Procuring (prostitution)

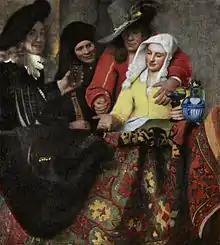
"The Procuress" by Jan Vermeer

Procuring, pimping, or pandering is the facilitation or provision of a prostitute or other sex worker in the arrangement of a sex act with a customer. A procurer, often called a pimp (if male) or a madam (if female, though the term "pimp" is often used for female procurers as well) or a brothel keeper, is an agent for prostitutes who collects part of their earnings. The procurer may receive this money in return for advertising services, physical protection, or for providing and possibly monopolizing a location where the prostitute may solicit clients. Like prostitution, the legality of certain actions of a madam or a pimp vary from one region to the next.